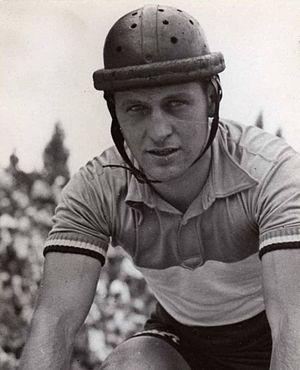
Jean-Jacques Lamboley, cycliste professionnel sur piste de 1946 à 1951
Jean-Jacques Lamboley est un coureur cycliste français, né le 10 septembre 1920 à Héricourt et mort le 20 juillet 1999 à Thonon-les-Bains.